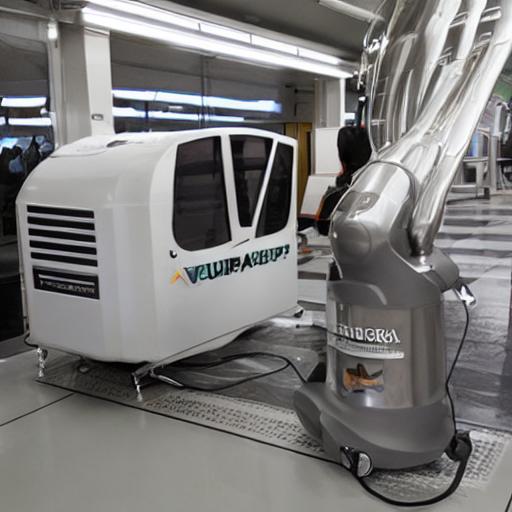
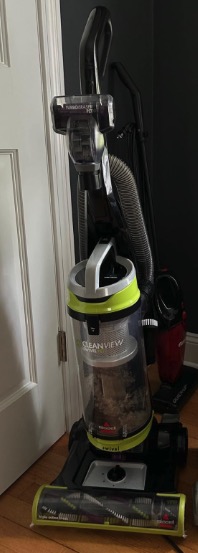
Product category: items_vacuum
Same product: no